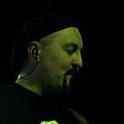
Age: 36